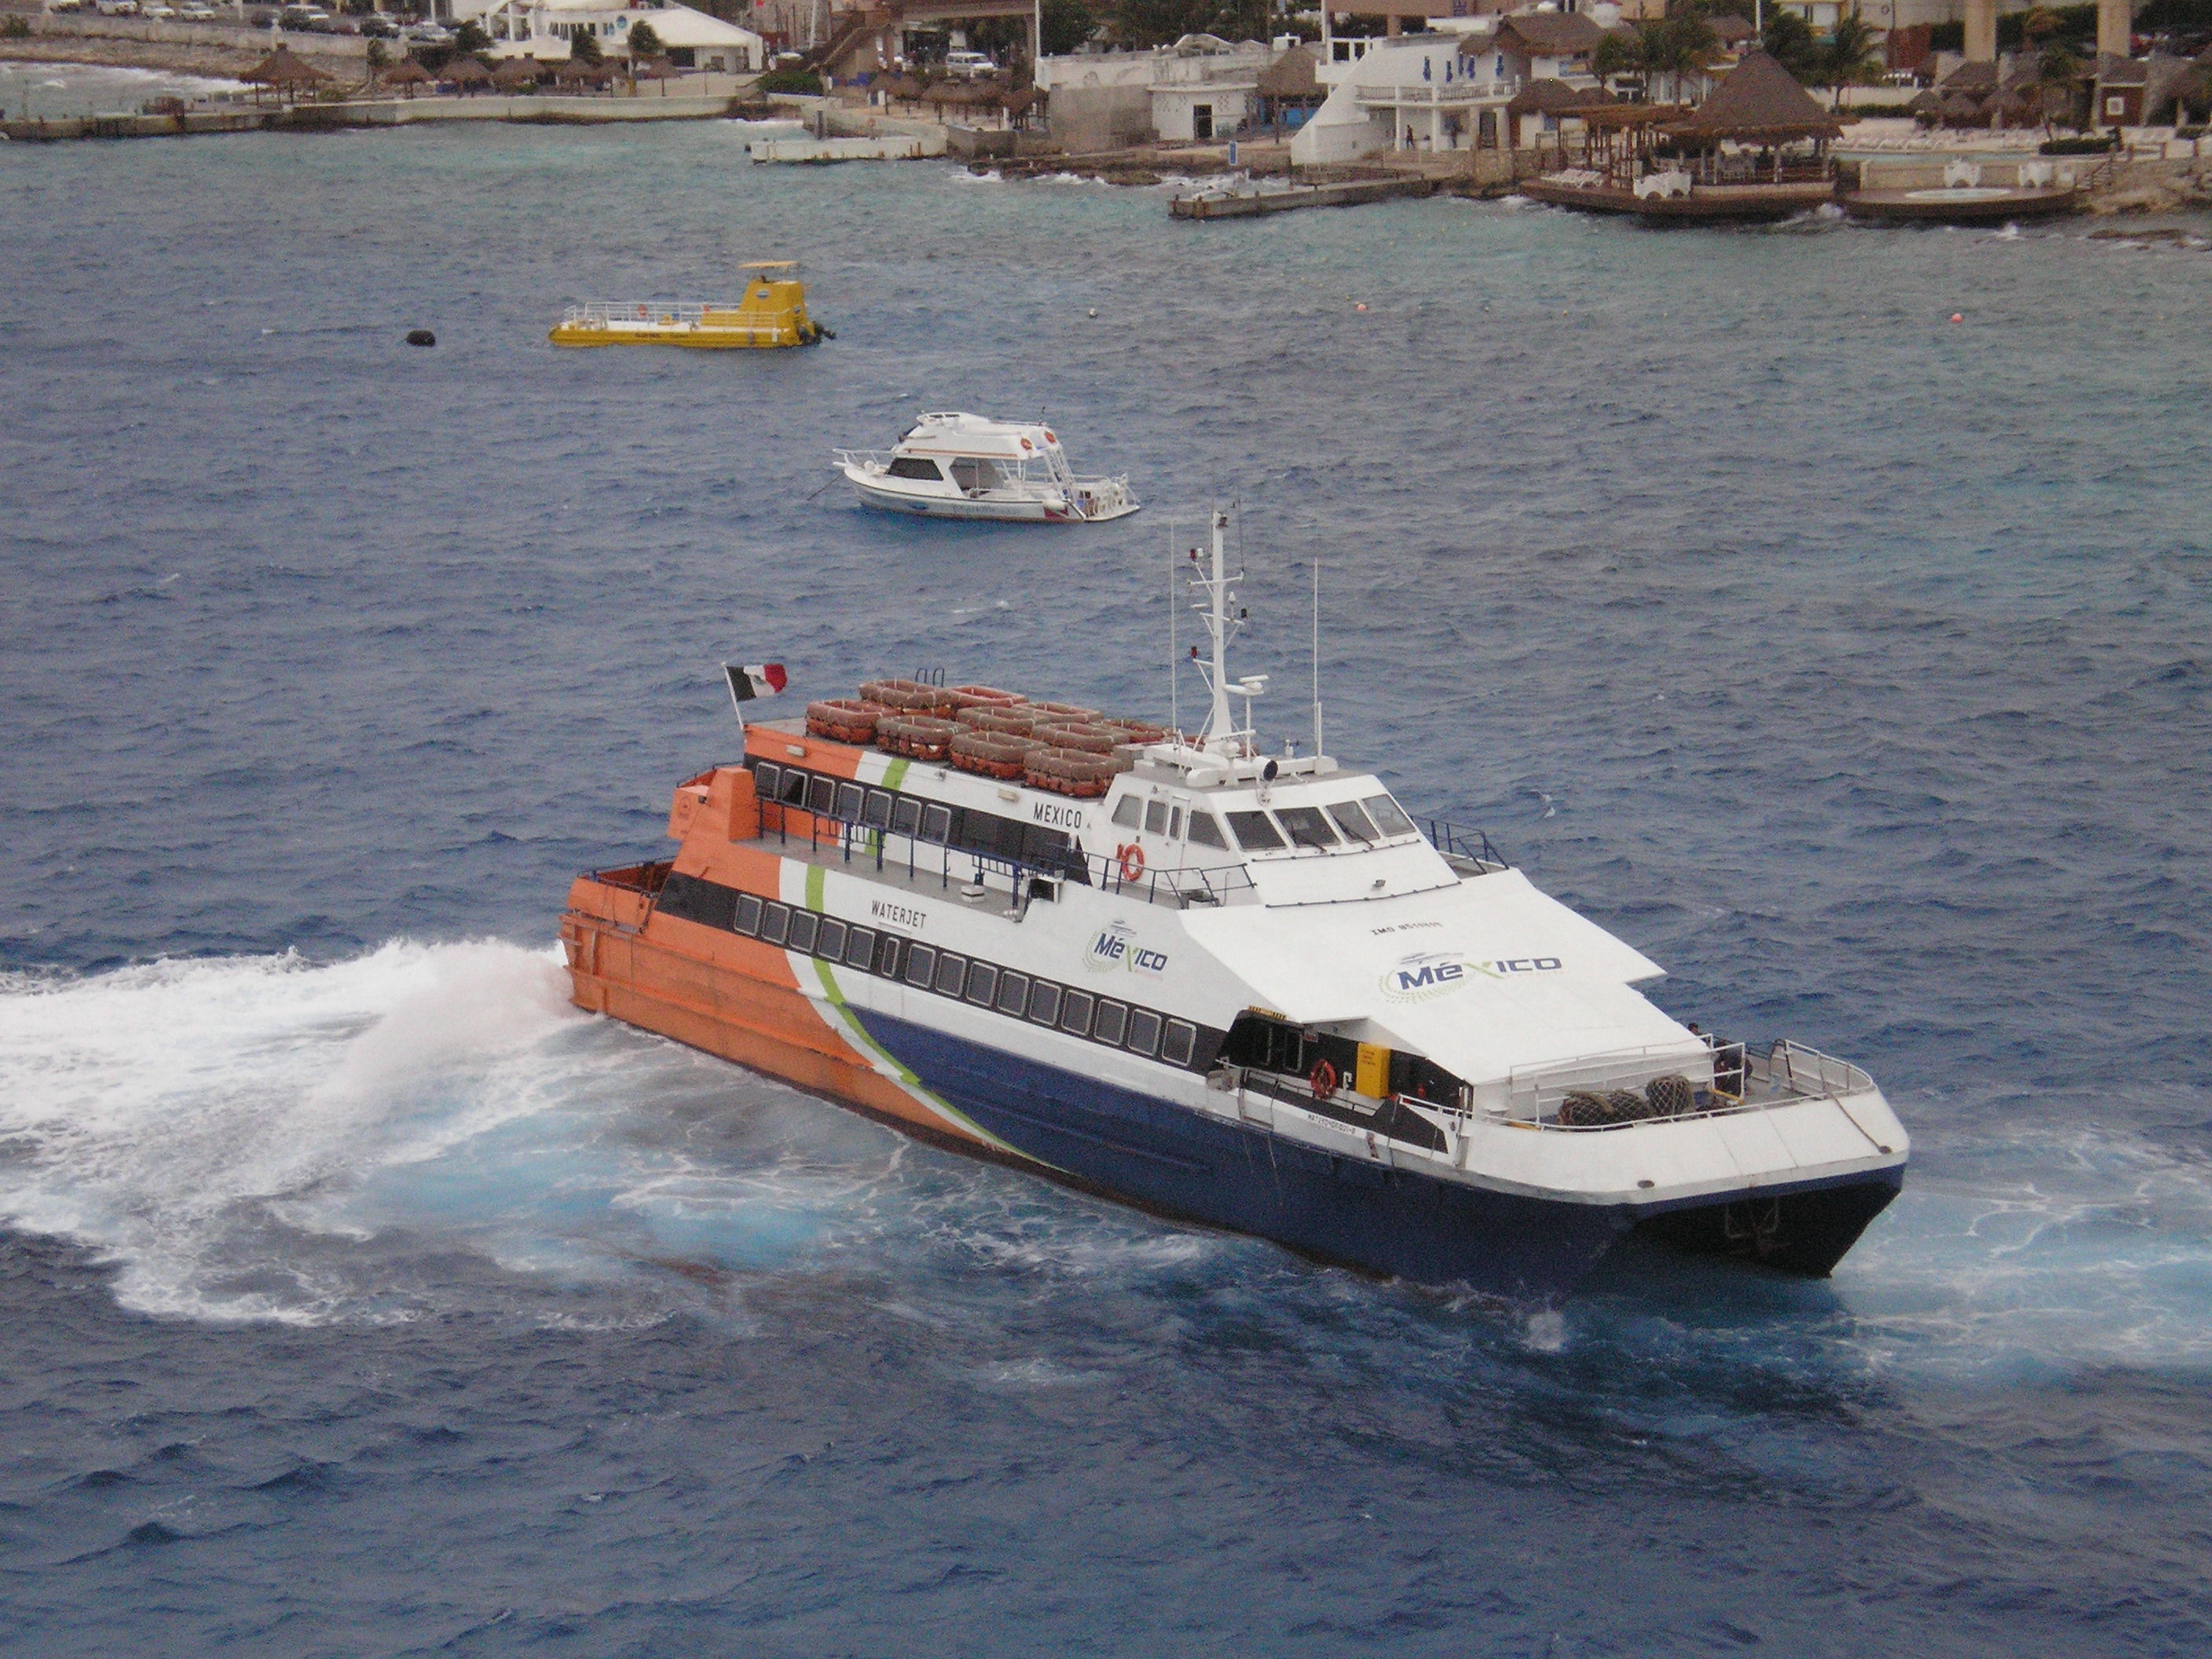
sea, boat, ship, vehicle, yacht, ferry, boating, watercraft, ferryboat, fishing vessel, motor ship, passenger ship, freight transport, pilot boat, anchor handling tug supply vessel, platform supply vessel